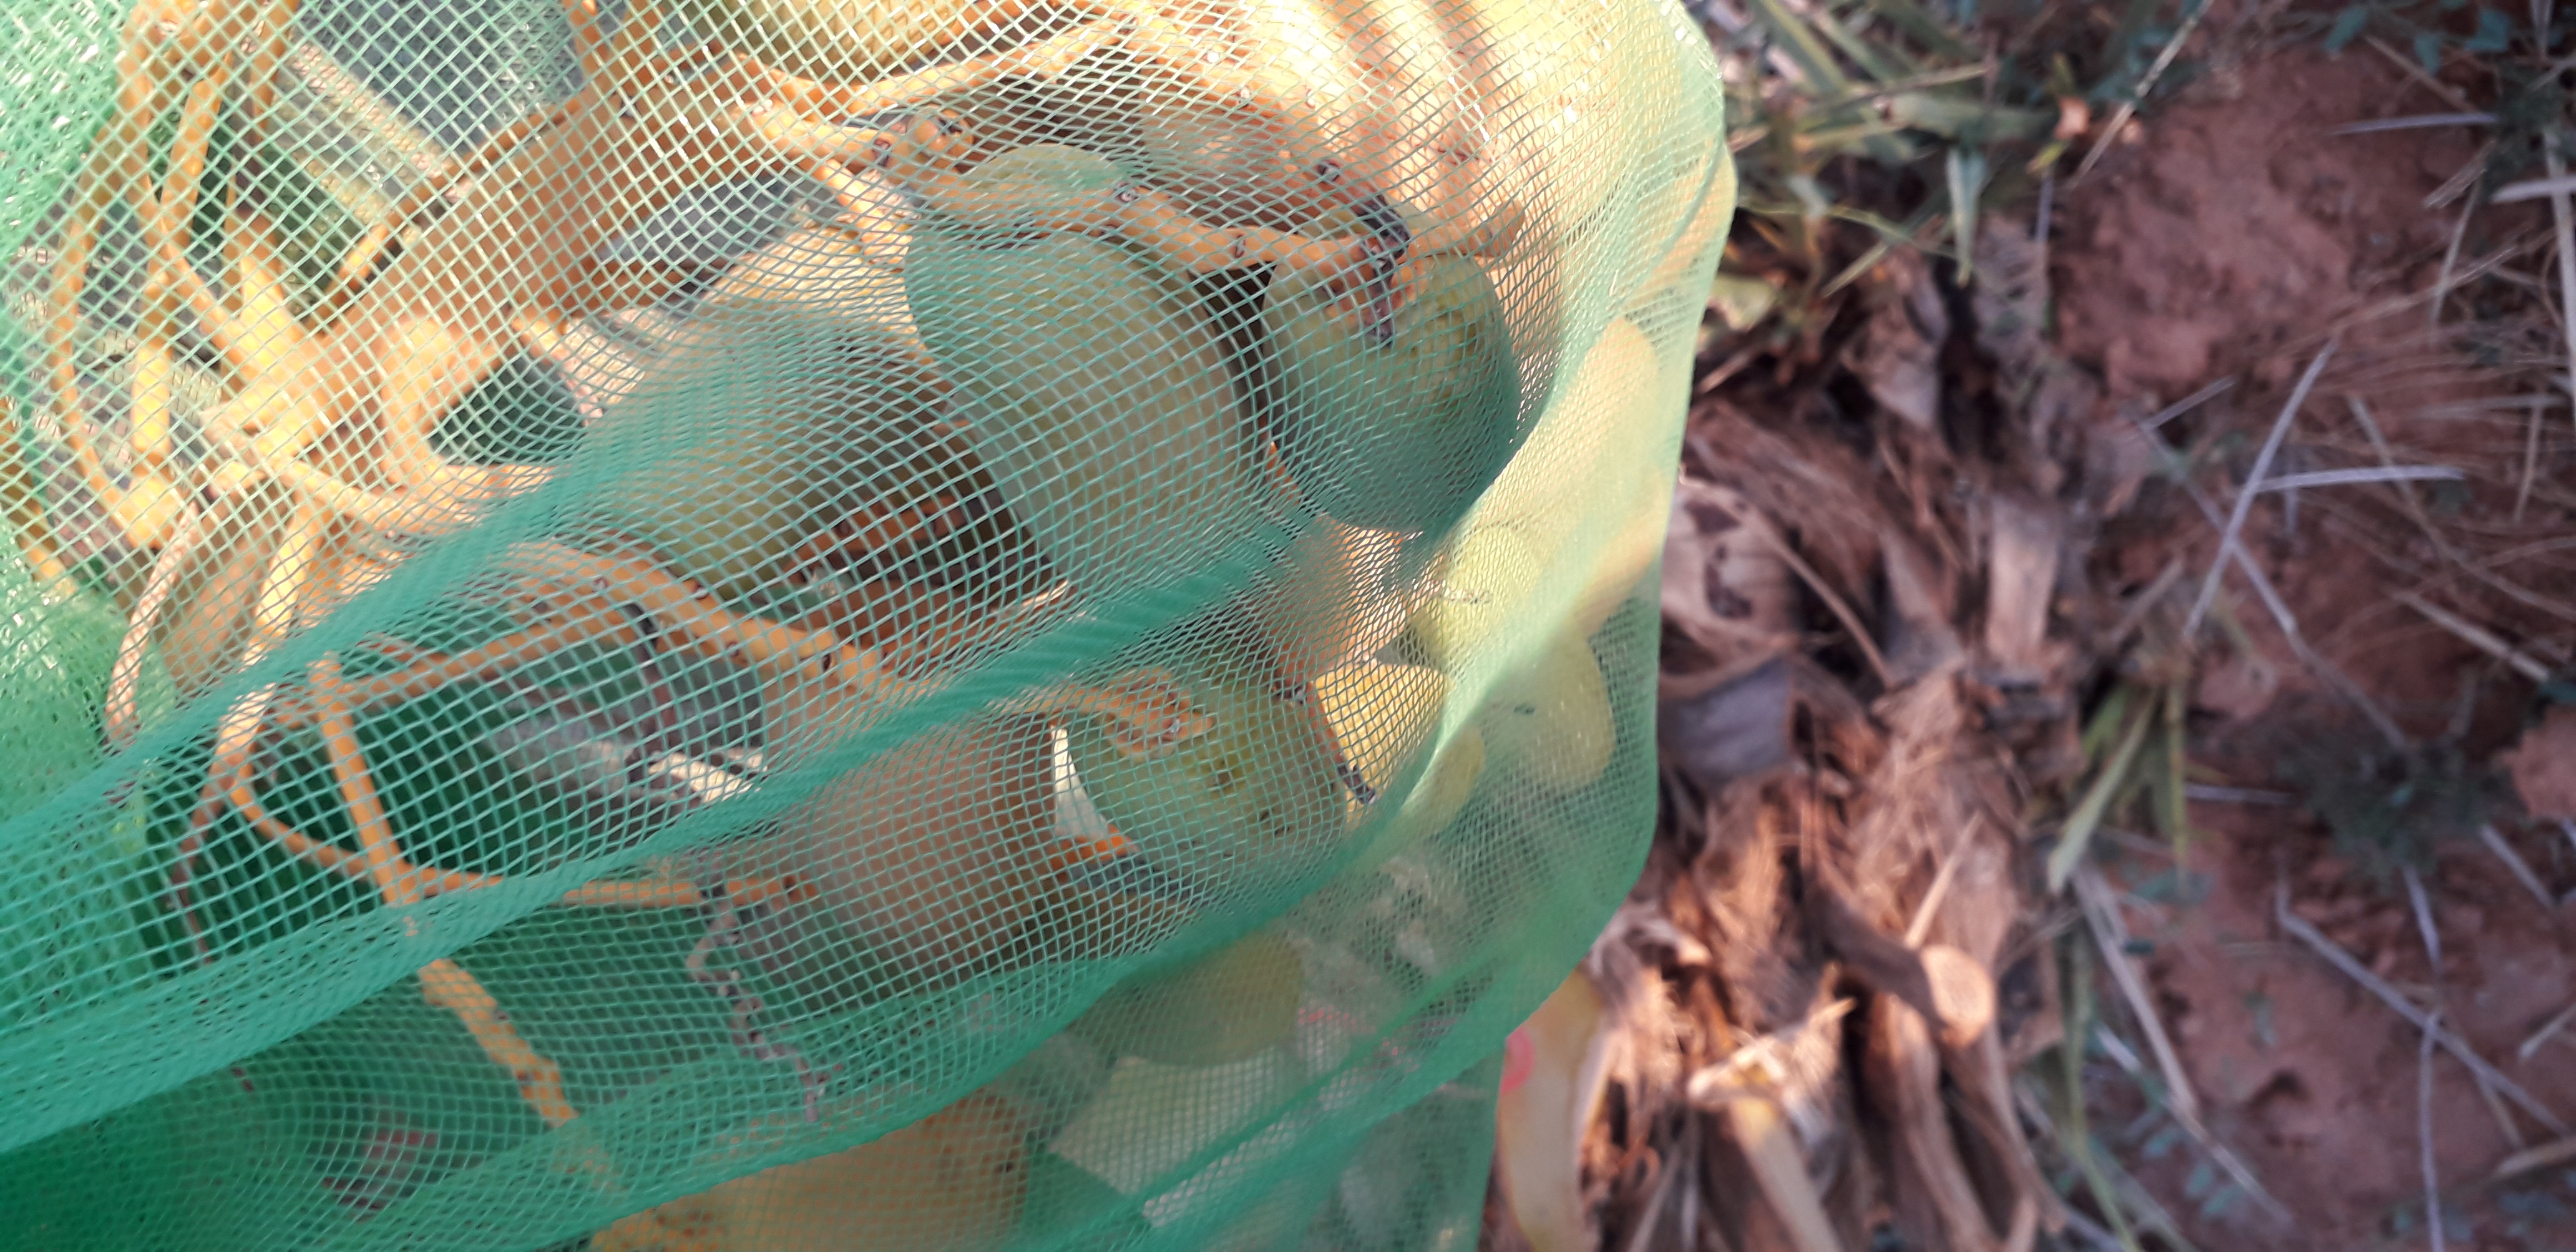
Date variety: Boumajhoul